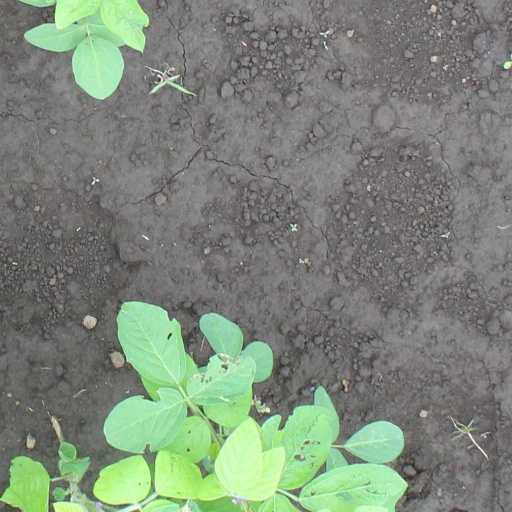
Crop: soybean